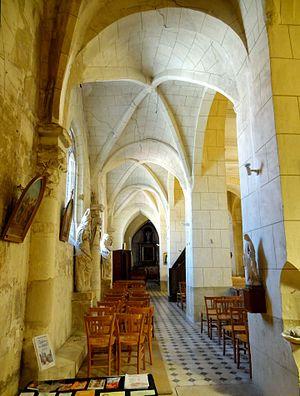
Intérieur de l'église - voir titre.
L'église Notre-Dame-de-l'Assomption est une église catholique paroissiale située à Évecquemont, dans les Yvelines, en France. C'est un édifice de dimensions généreuses, mais d'une architecture peu soignée, exceptés le porche Renaissance bâti vers 1565 sous l'architecte Nicolas Le Mercier ; le bas-côté nord Renaissance de la même époque, mais défiguré par une campagne de réparation en 1738 ; et le chœur de style gothique rayonnant de la seconde moitié du XIIIᵉ siècle. Il se compose d'une travée droite flanquée de deux chapelles, et d'une abside à cinq pans. Cette partie de l'église est la mieux conservée, et d'une valeur artistique certaine. L'église Notre-Dame a été inscrite au titre des monuments historiques par arrêté du 19 juillet 1926. Elle est aujourd'hui affilié à la paroisse de Meulan, et les messes dominicales y sont célébrées un dimanche sur cinq à 9 h.